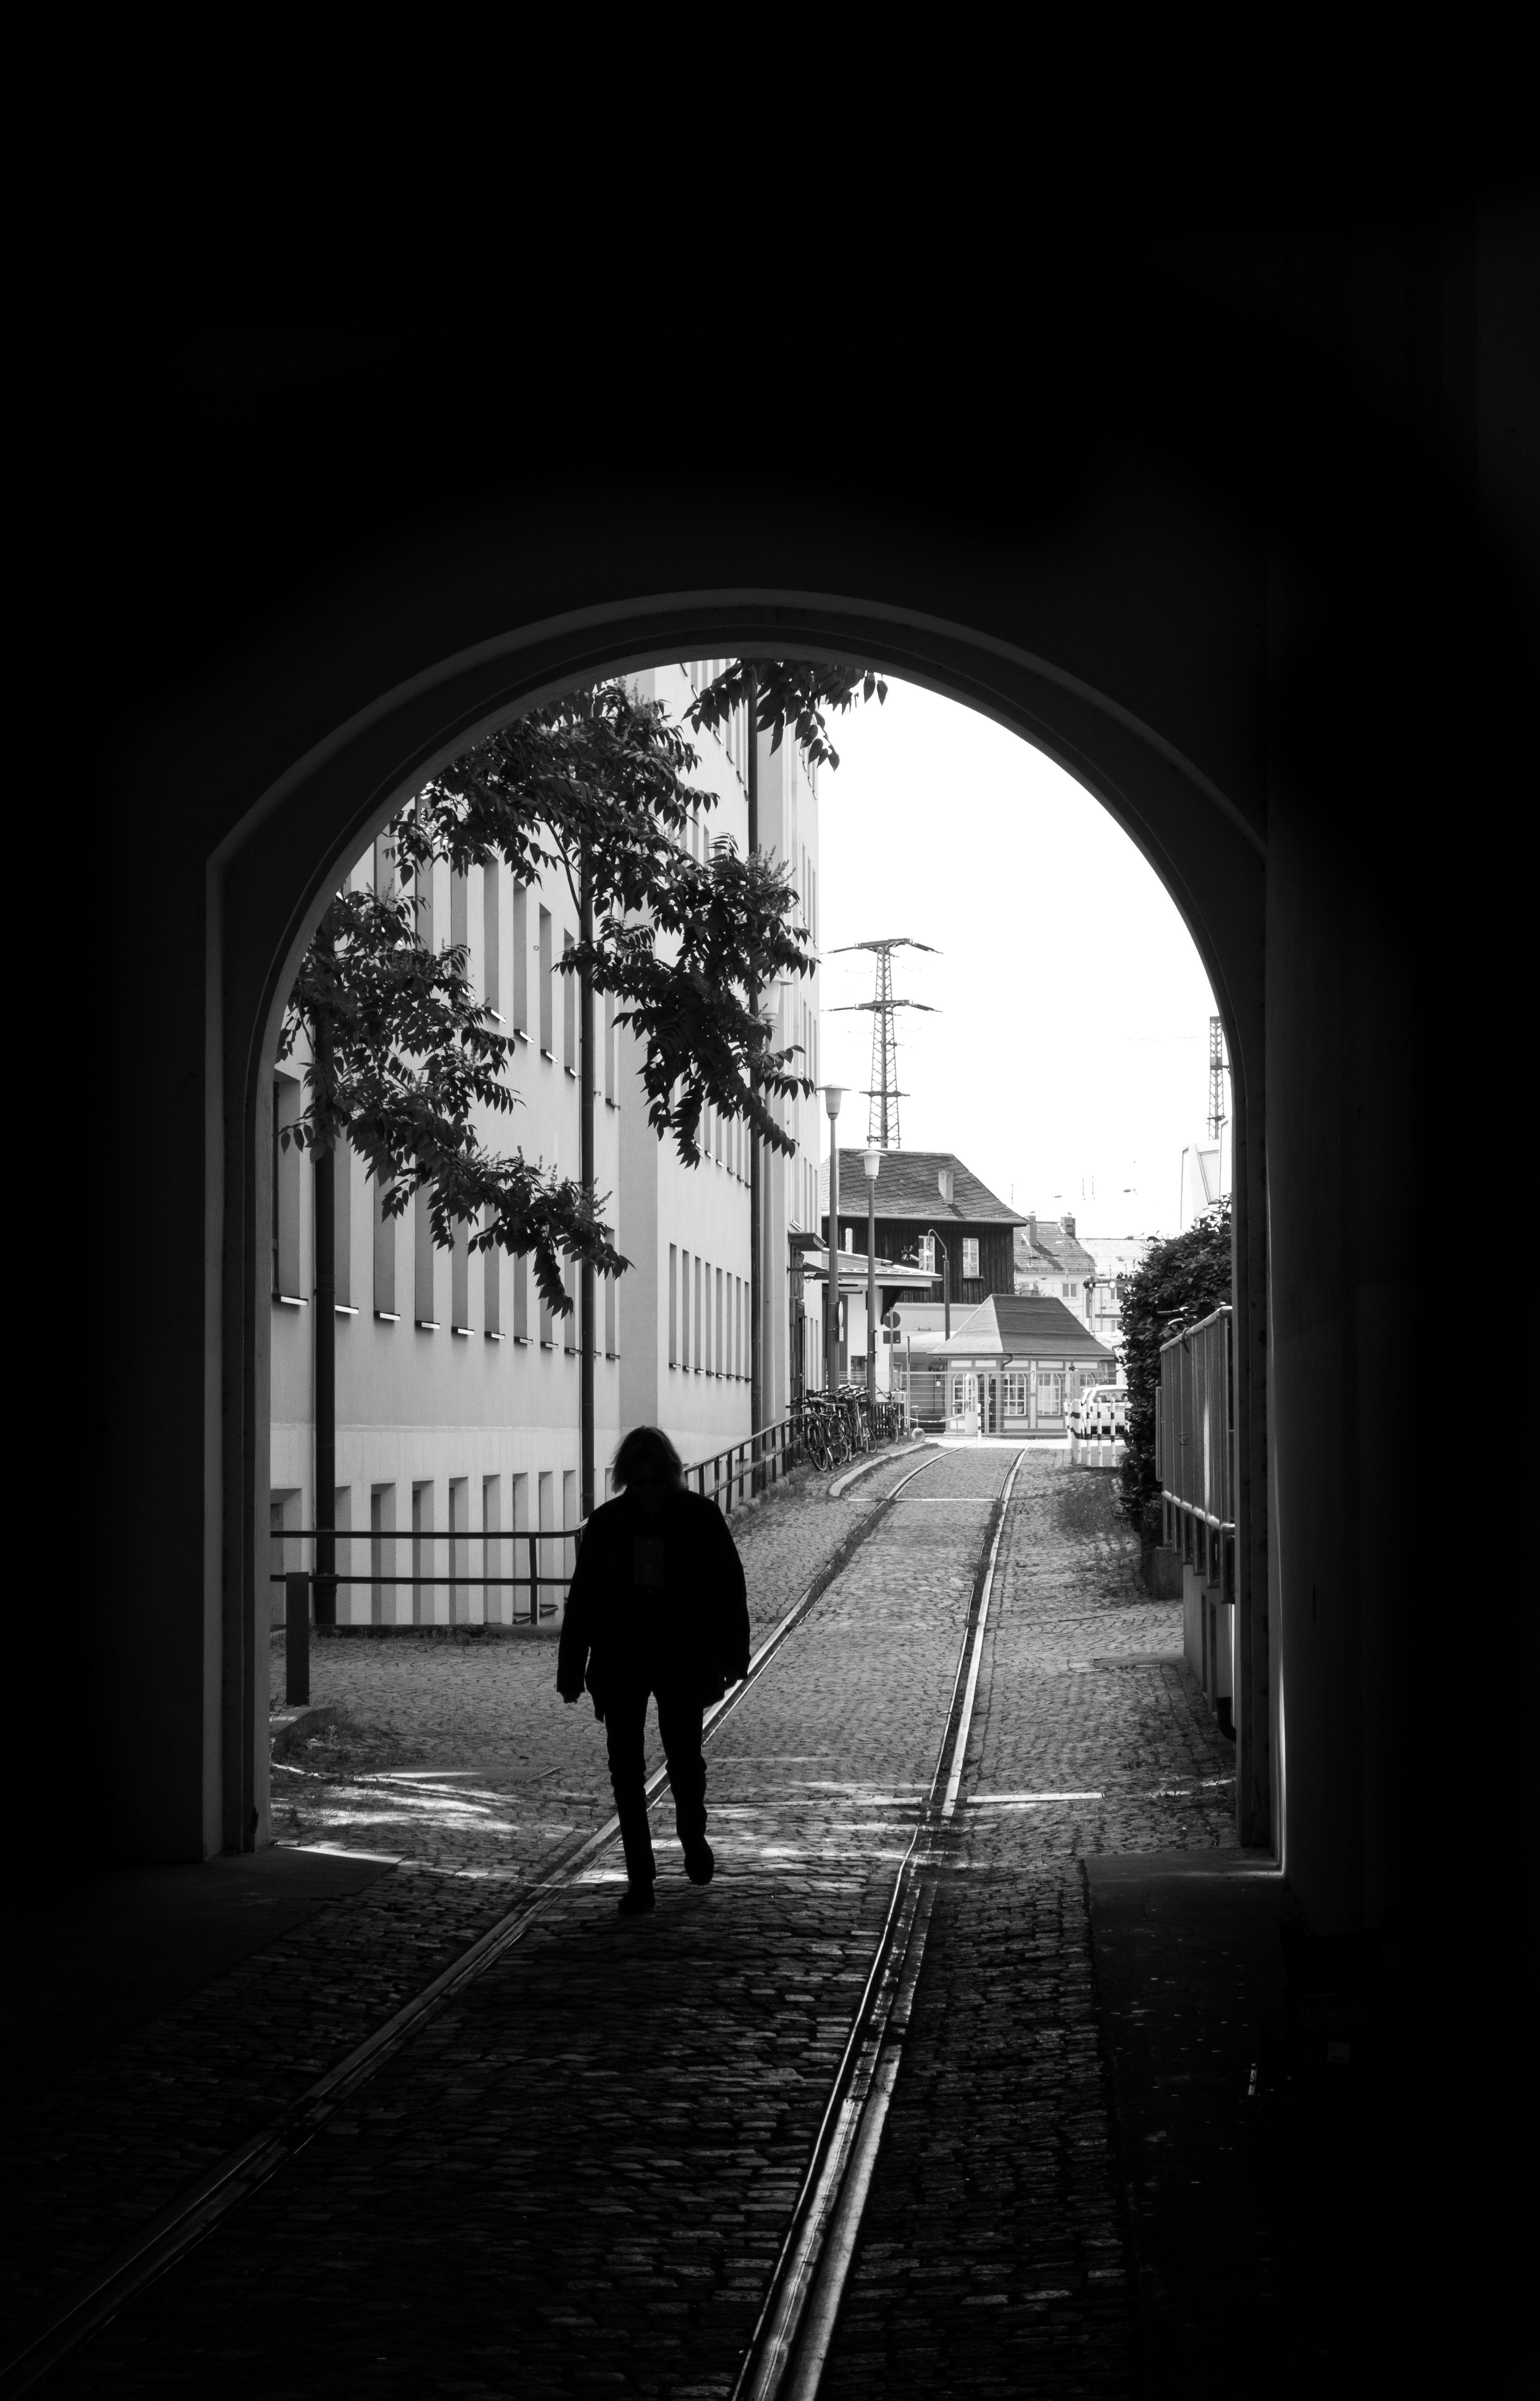
man, silhouette, light, black and white, white, street, photography, sunlight, window, tunnel, arch, shadow, contrast, darkness, black, monochrome, lighting, tracks, symmetry, photograph, snapshot, shape, strasenfotografie, sonystreetphotographer, monochrome photography, film noir